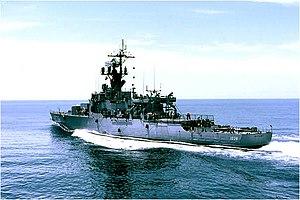
La classe Bronstein, est une classe de deux frégates de l'US Navy construits entre 1961 et 1963 pour suivre la classe Claud Jones et actifs entre 1963 et 1990.